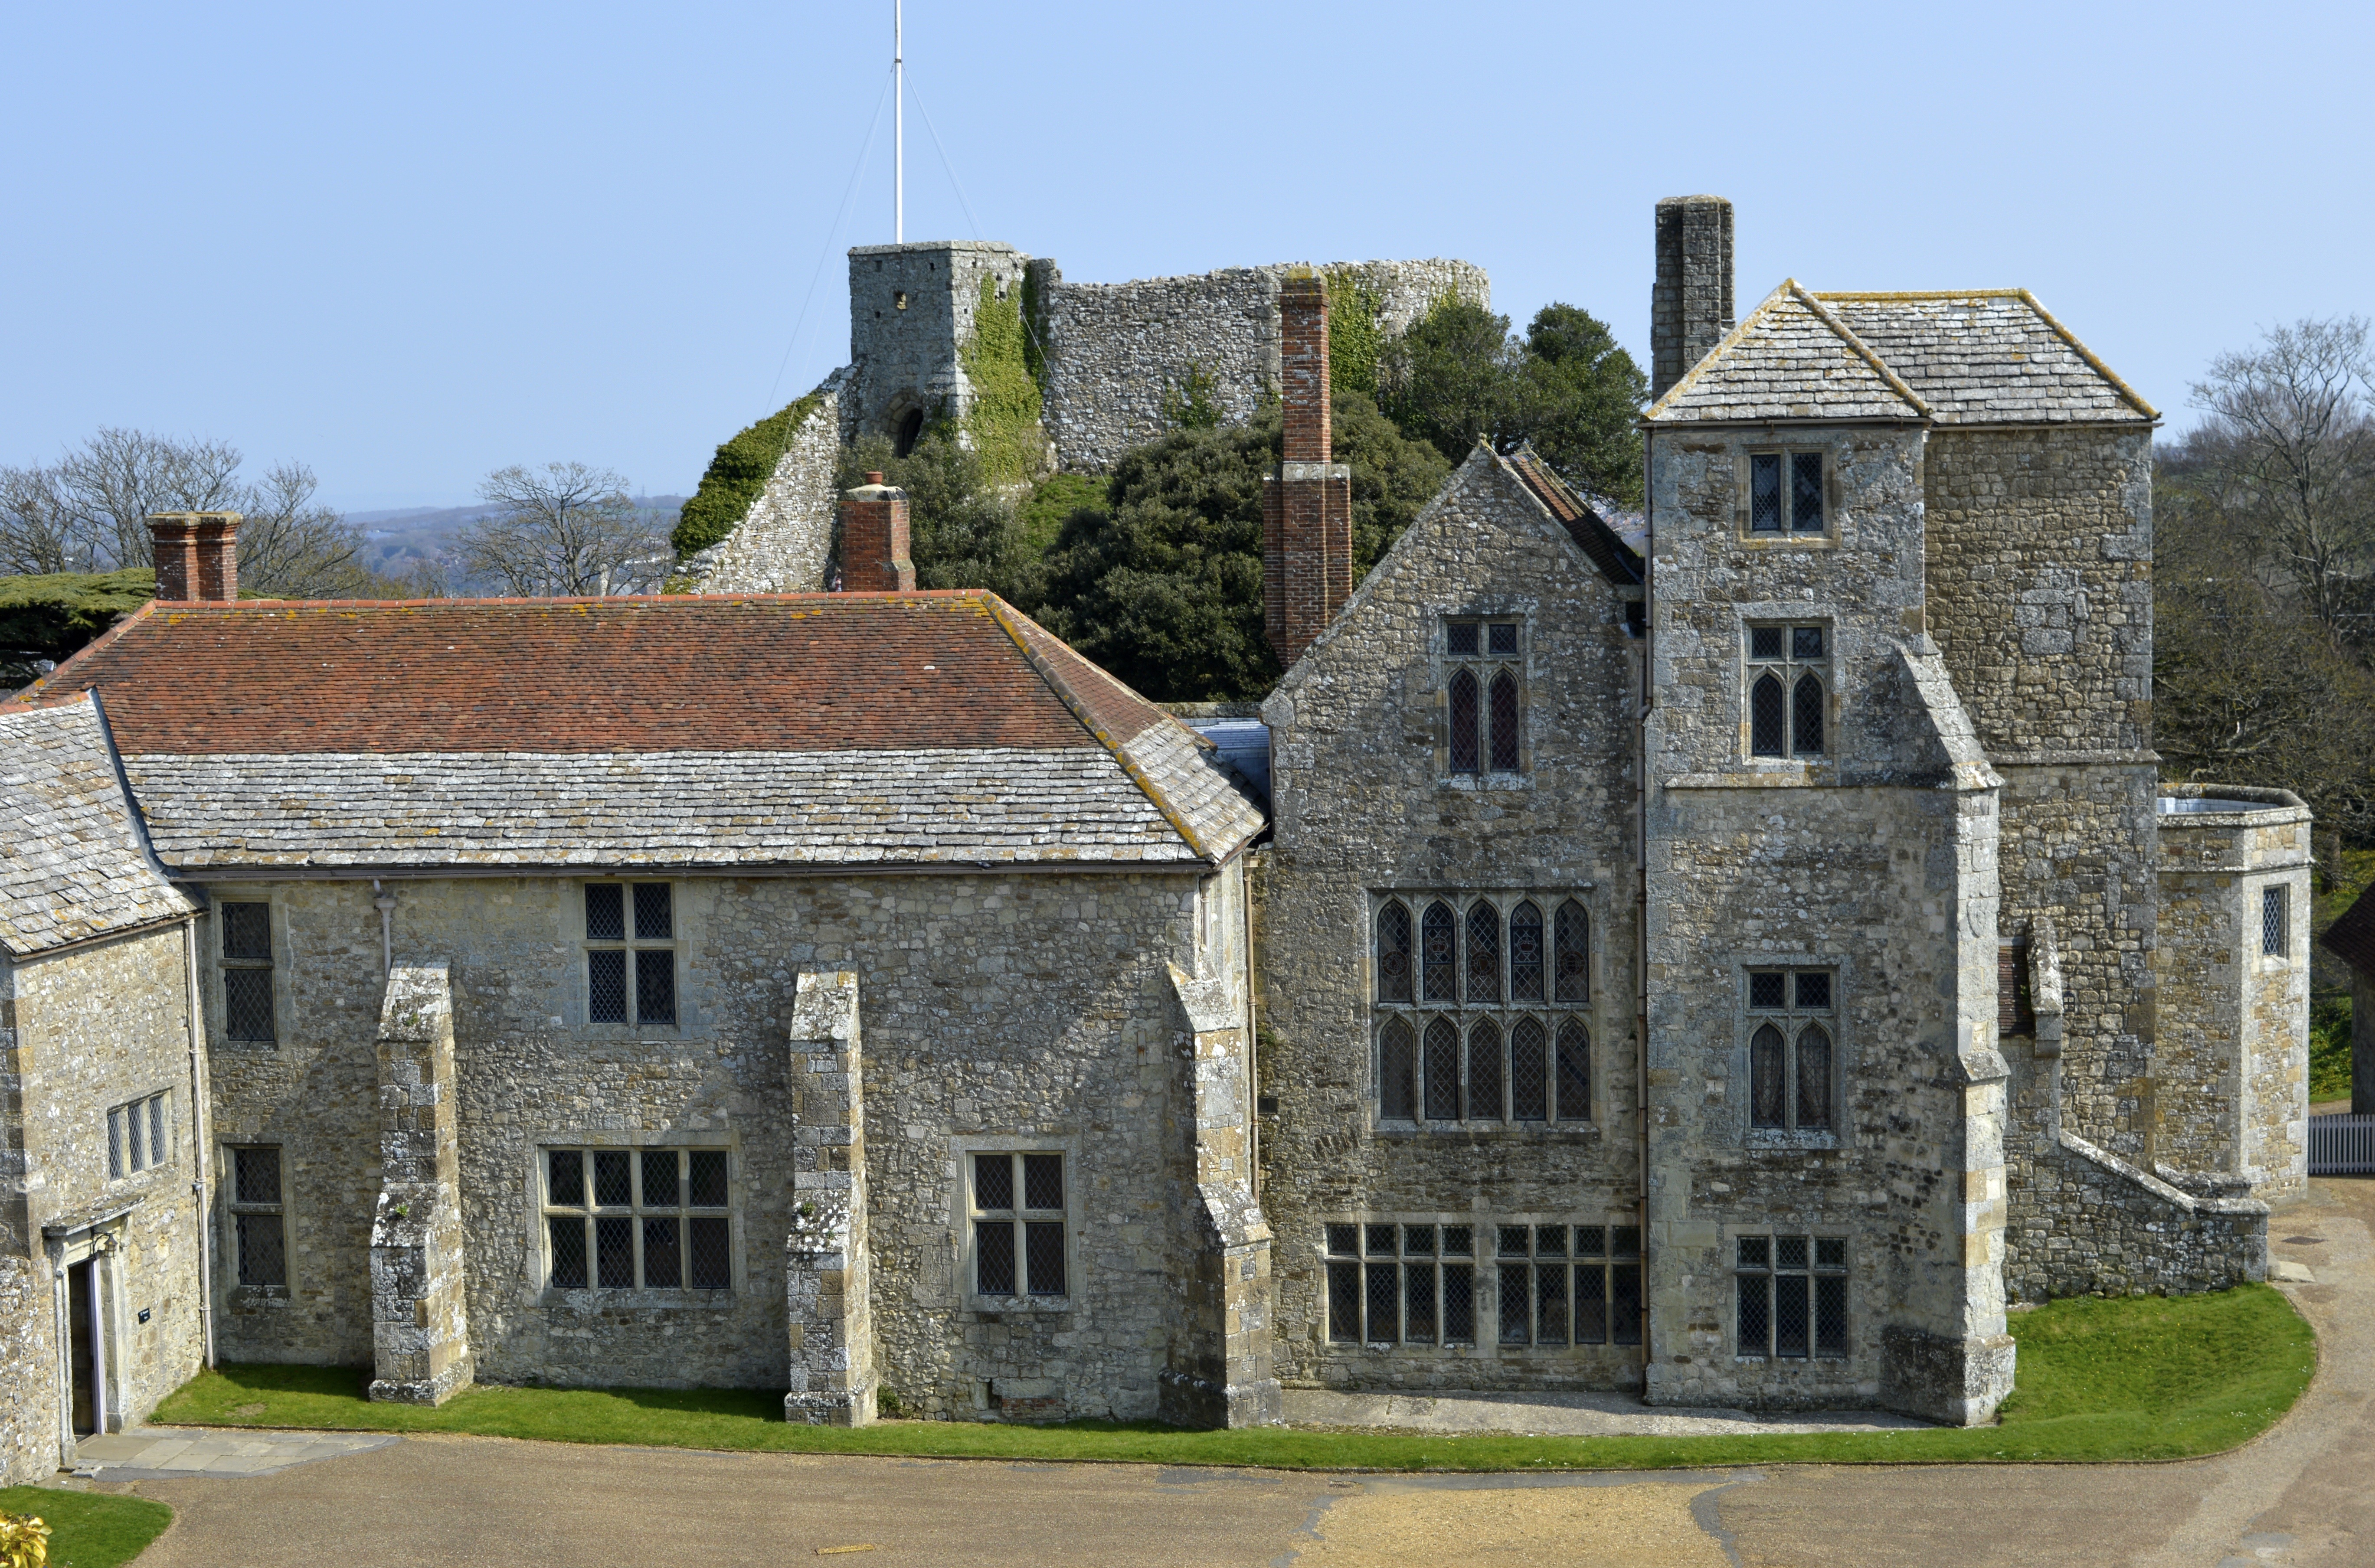
architecture, mansion, house, building, chateau, old, home, stone, europe, cottage, castle, landmark, facade, property, church, chapel, historic, fortification, place of worship, england, places, medieval, courtyard, isle, rampart, monastery, walls, synagogue, history, estate, keep, wight, manor house, battlements, sights, stately home, almshouse, carisbrook